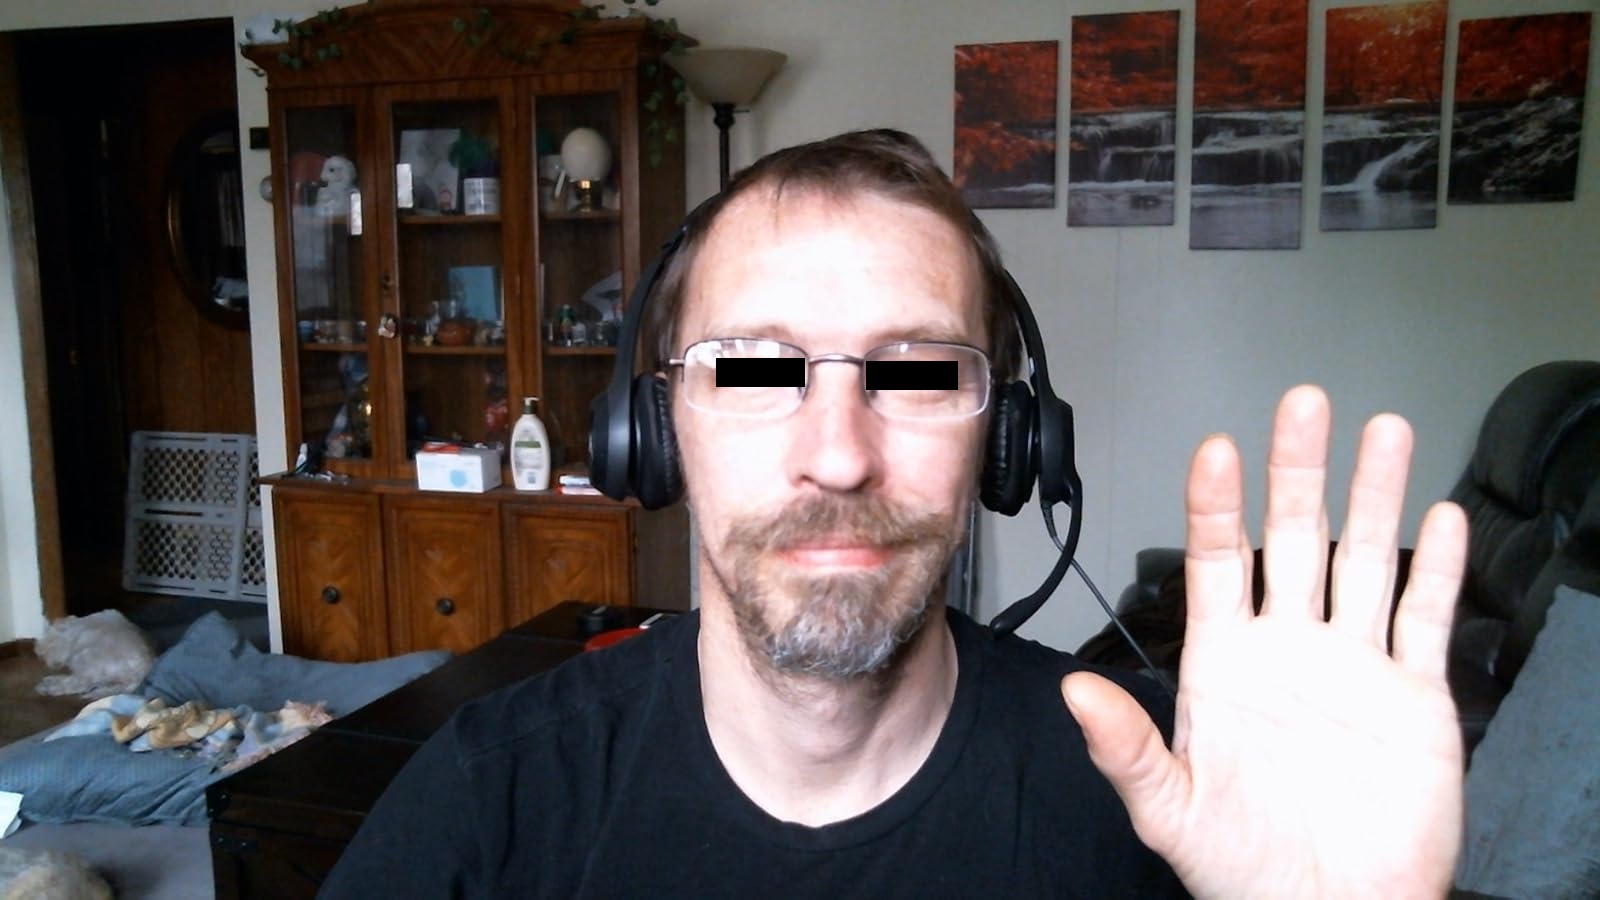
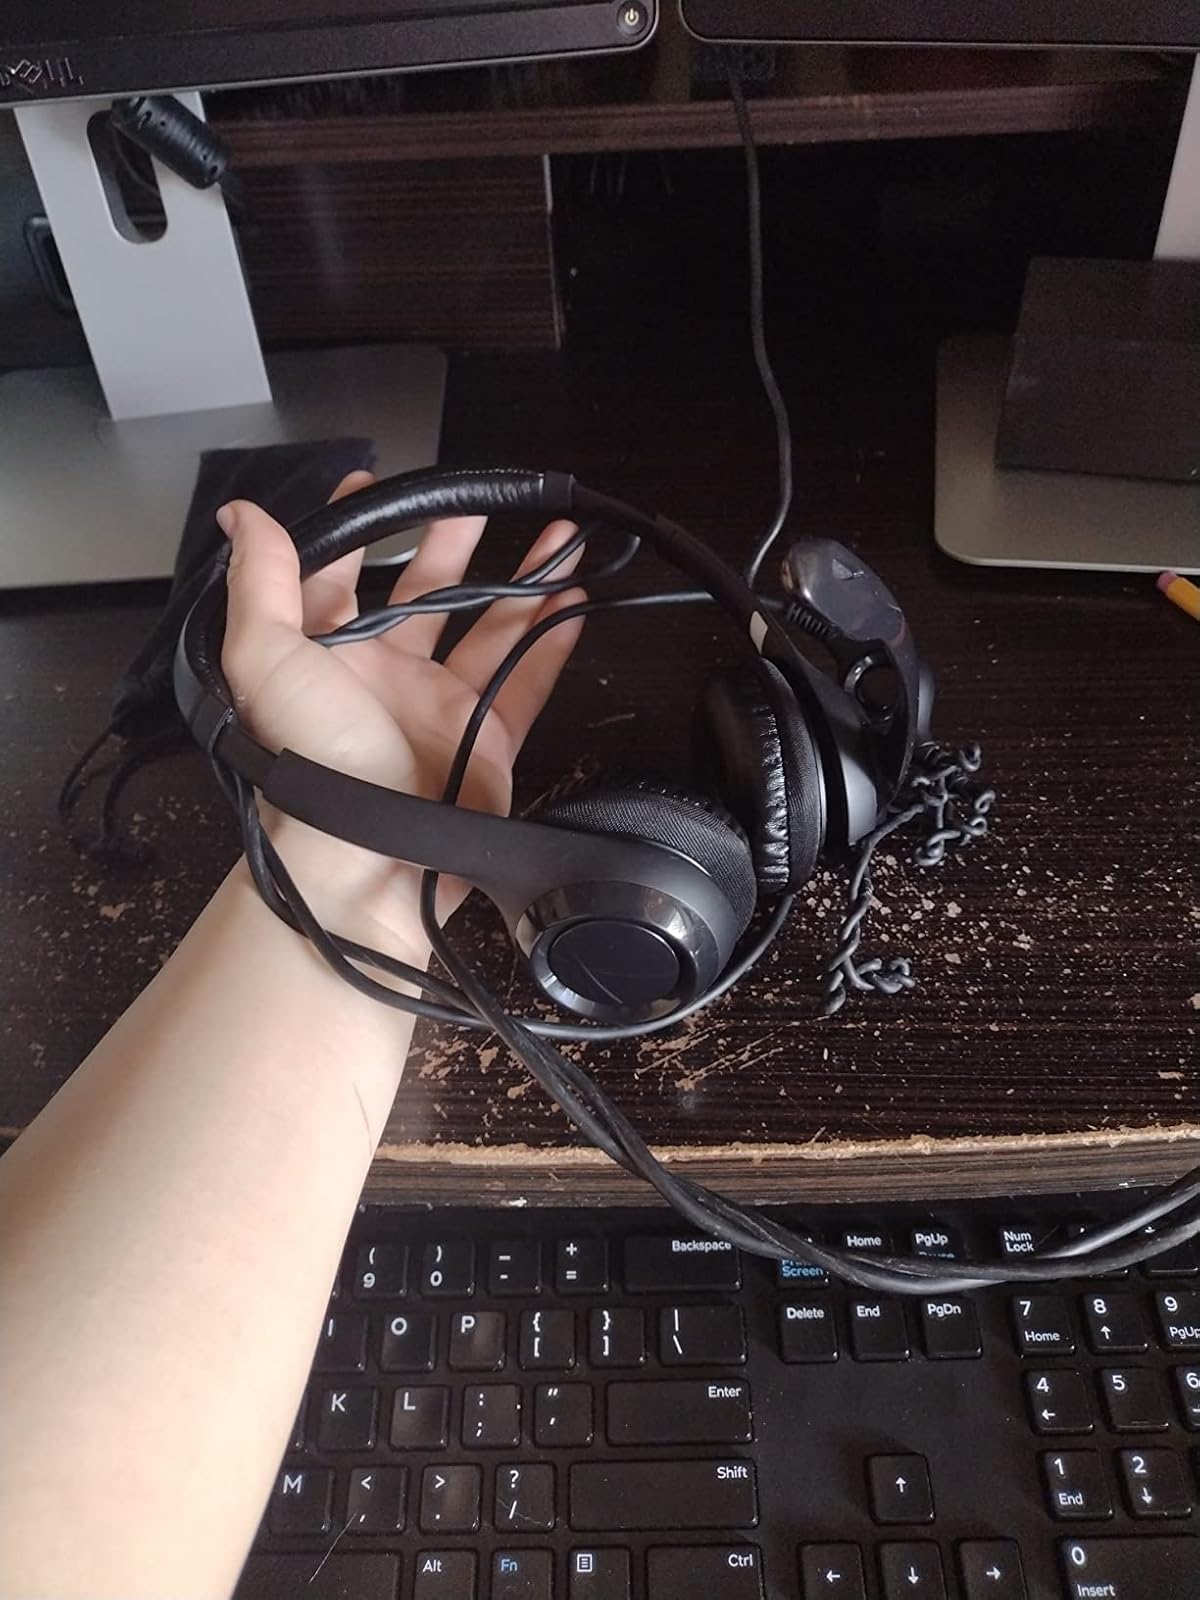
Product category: headphones
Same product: yes